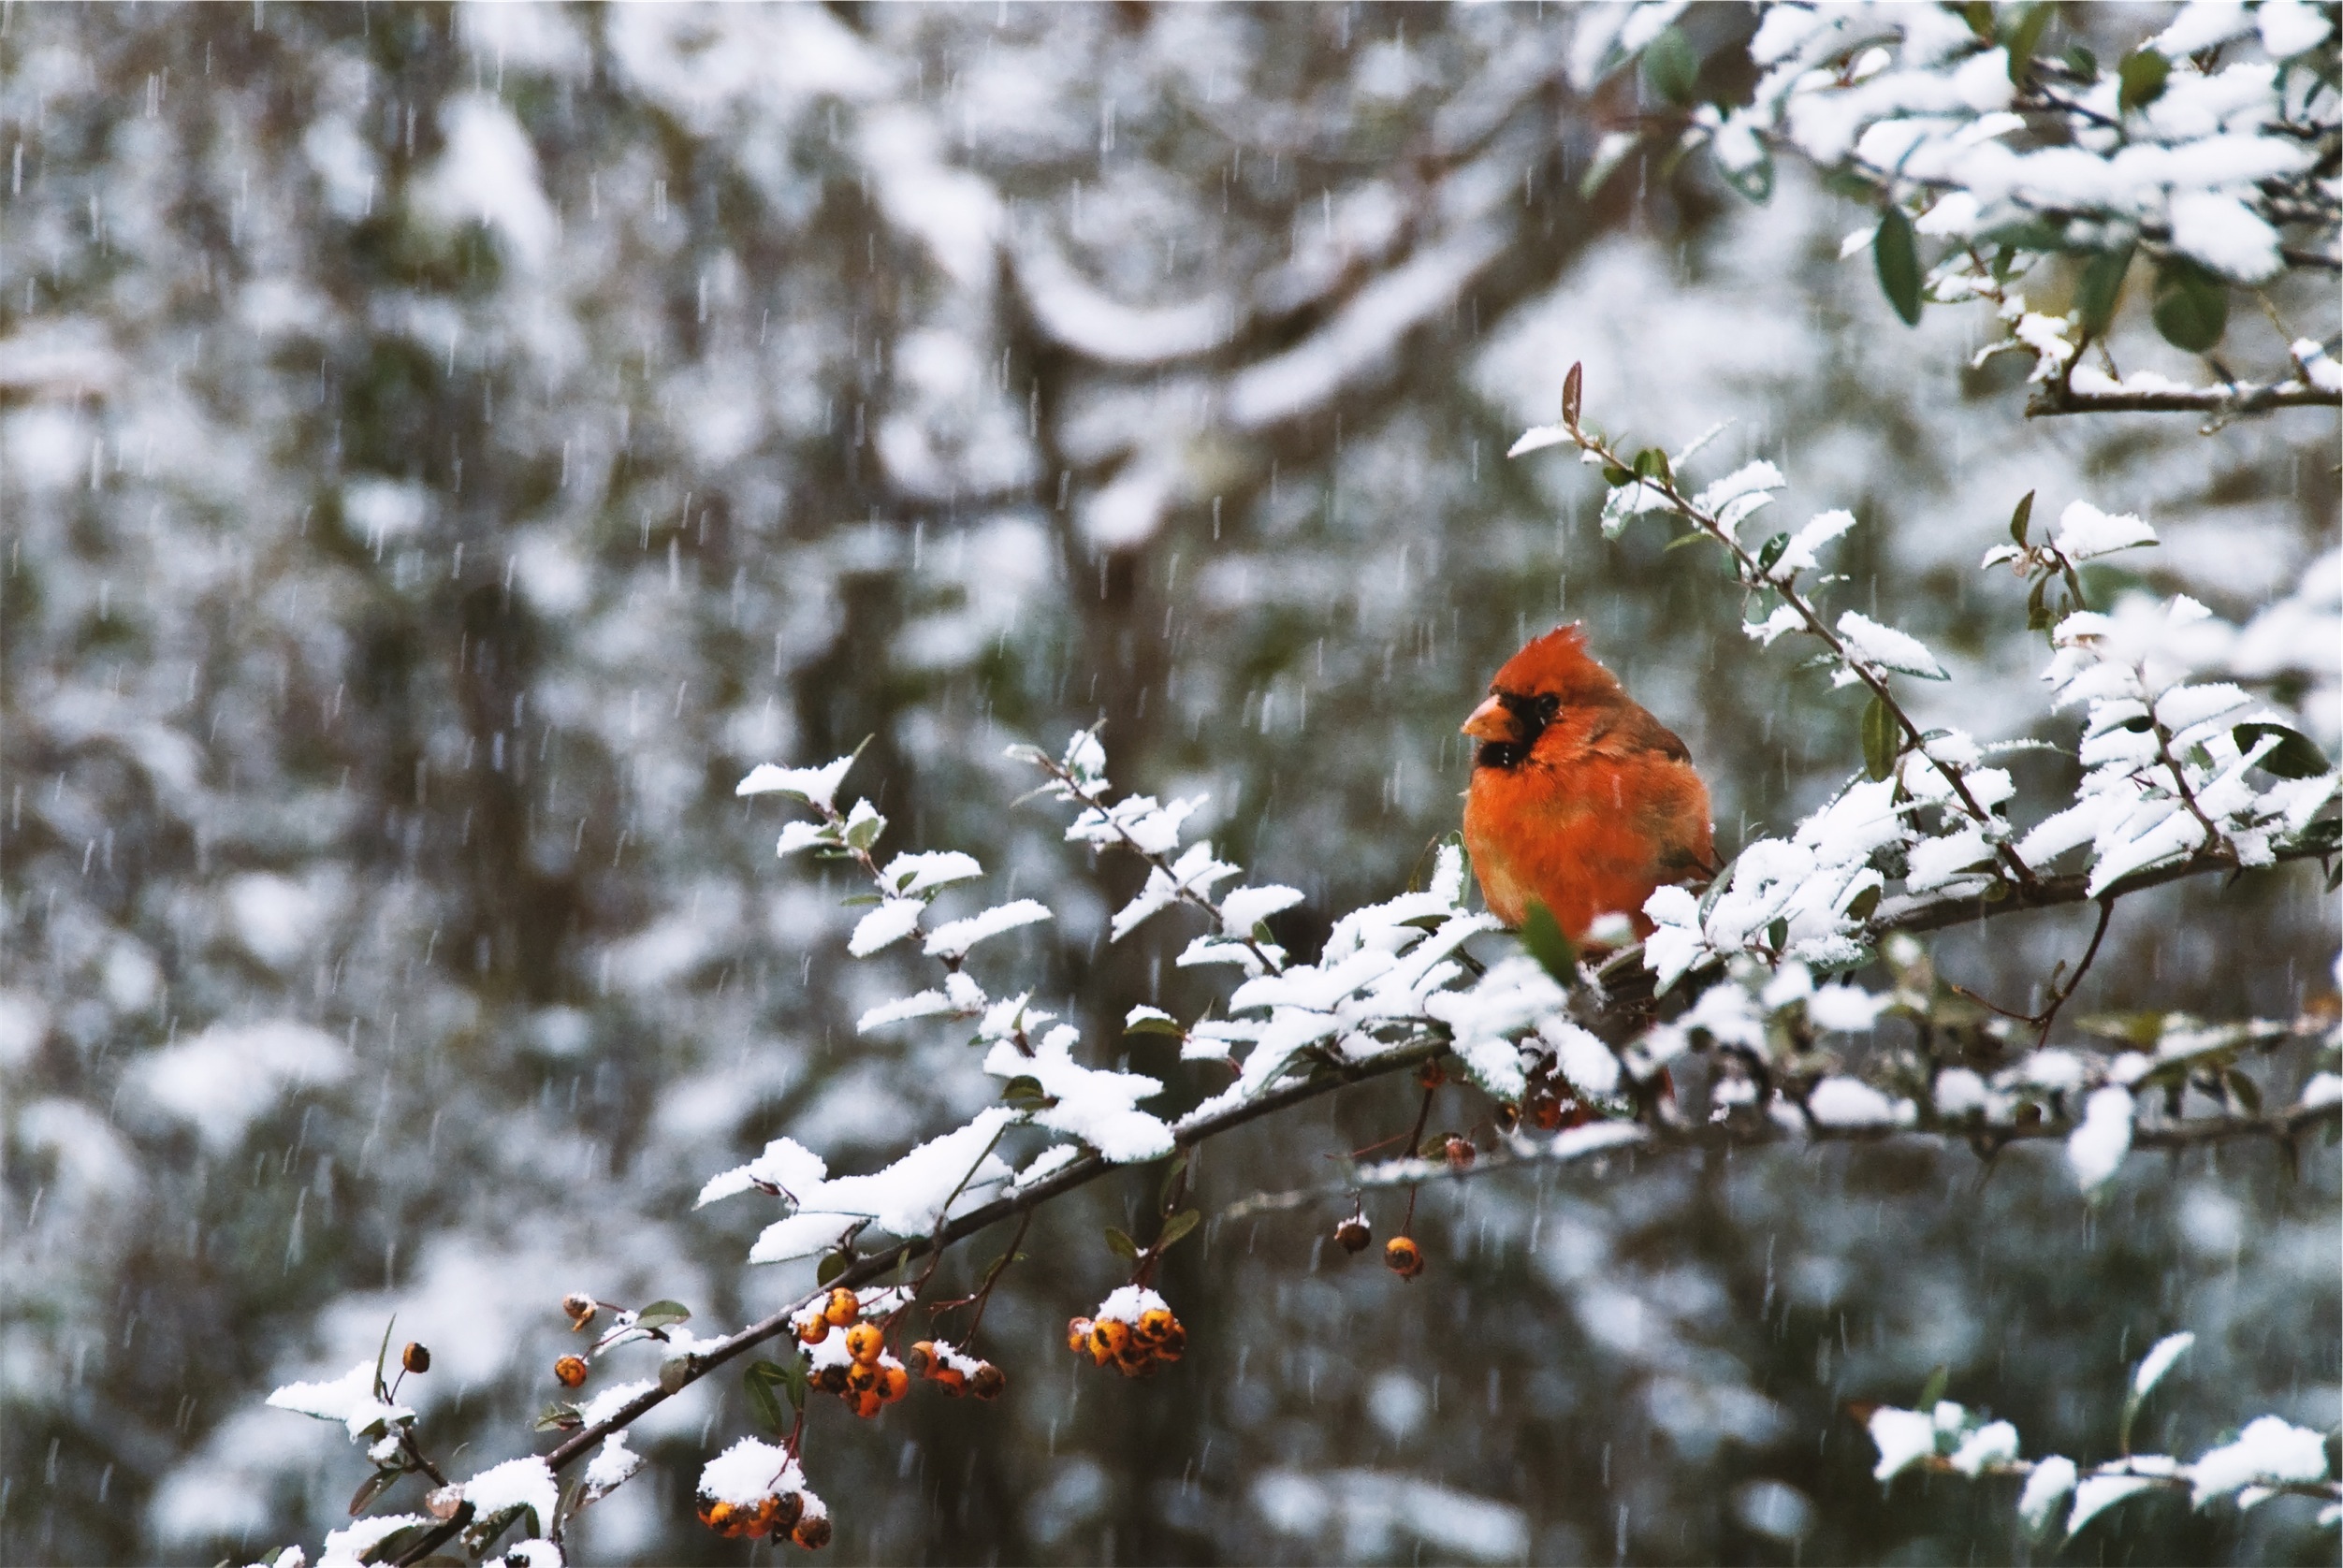
tree, nature, branch, blossom, snow, winter, bird, plant, leaf, flower, frost, wildlife, spring, autumn, weather, flora, season, fauna, trees, branches, freezing, old world flycatcher, perching bird, european robin, red jay